Question: Please indicate a possible affordance area of the baseball bat that can be used for holding
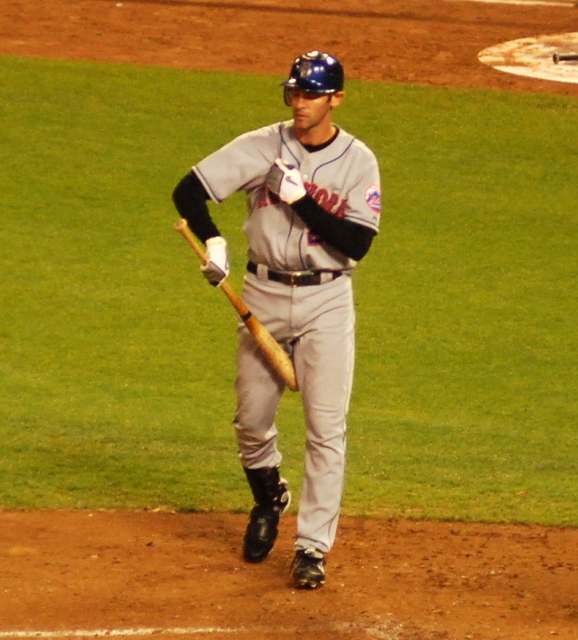
Answer: [190.053, 228.772, 230.754, 290.526]